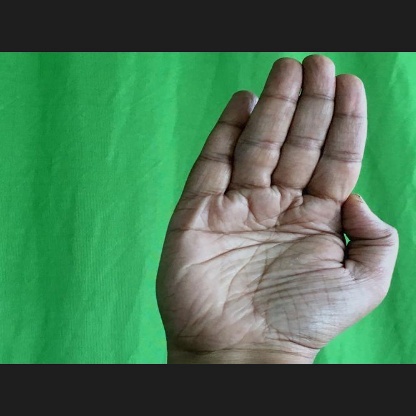
Mudra: Pathaka